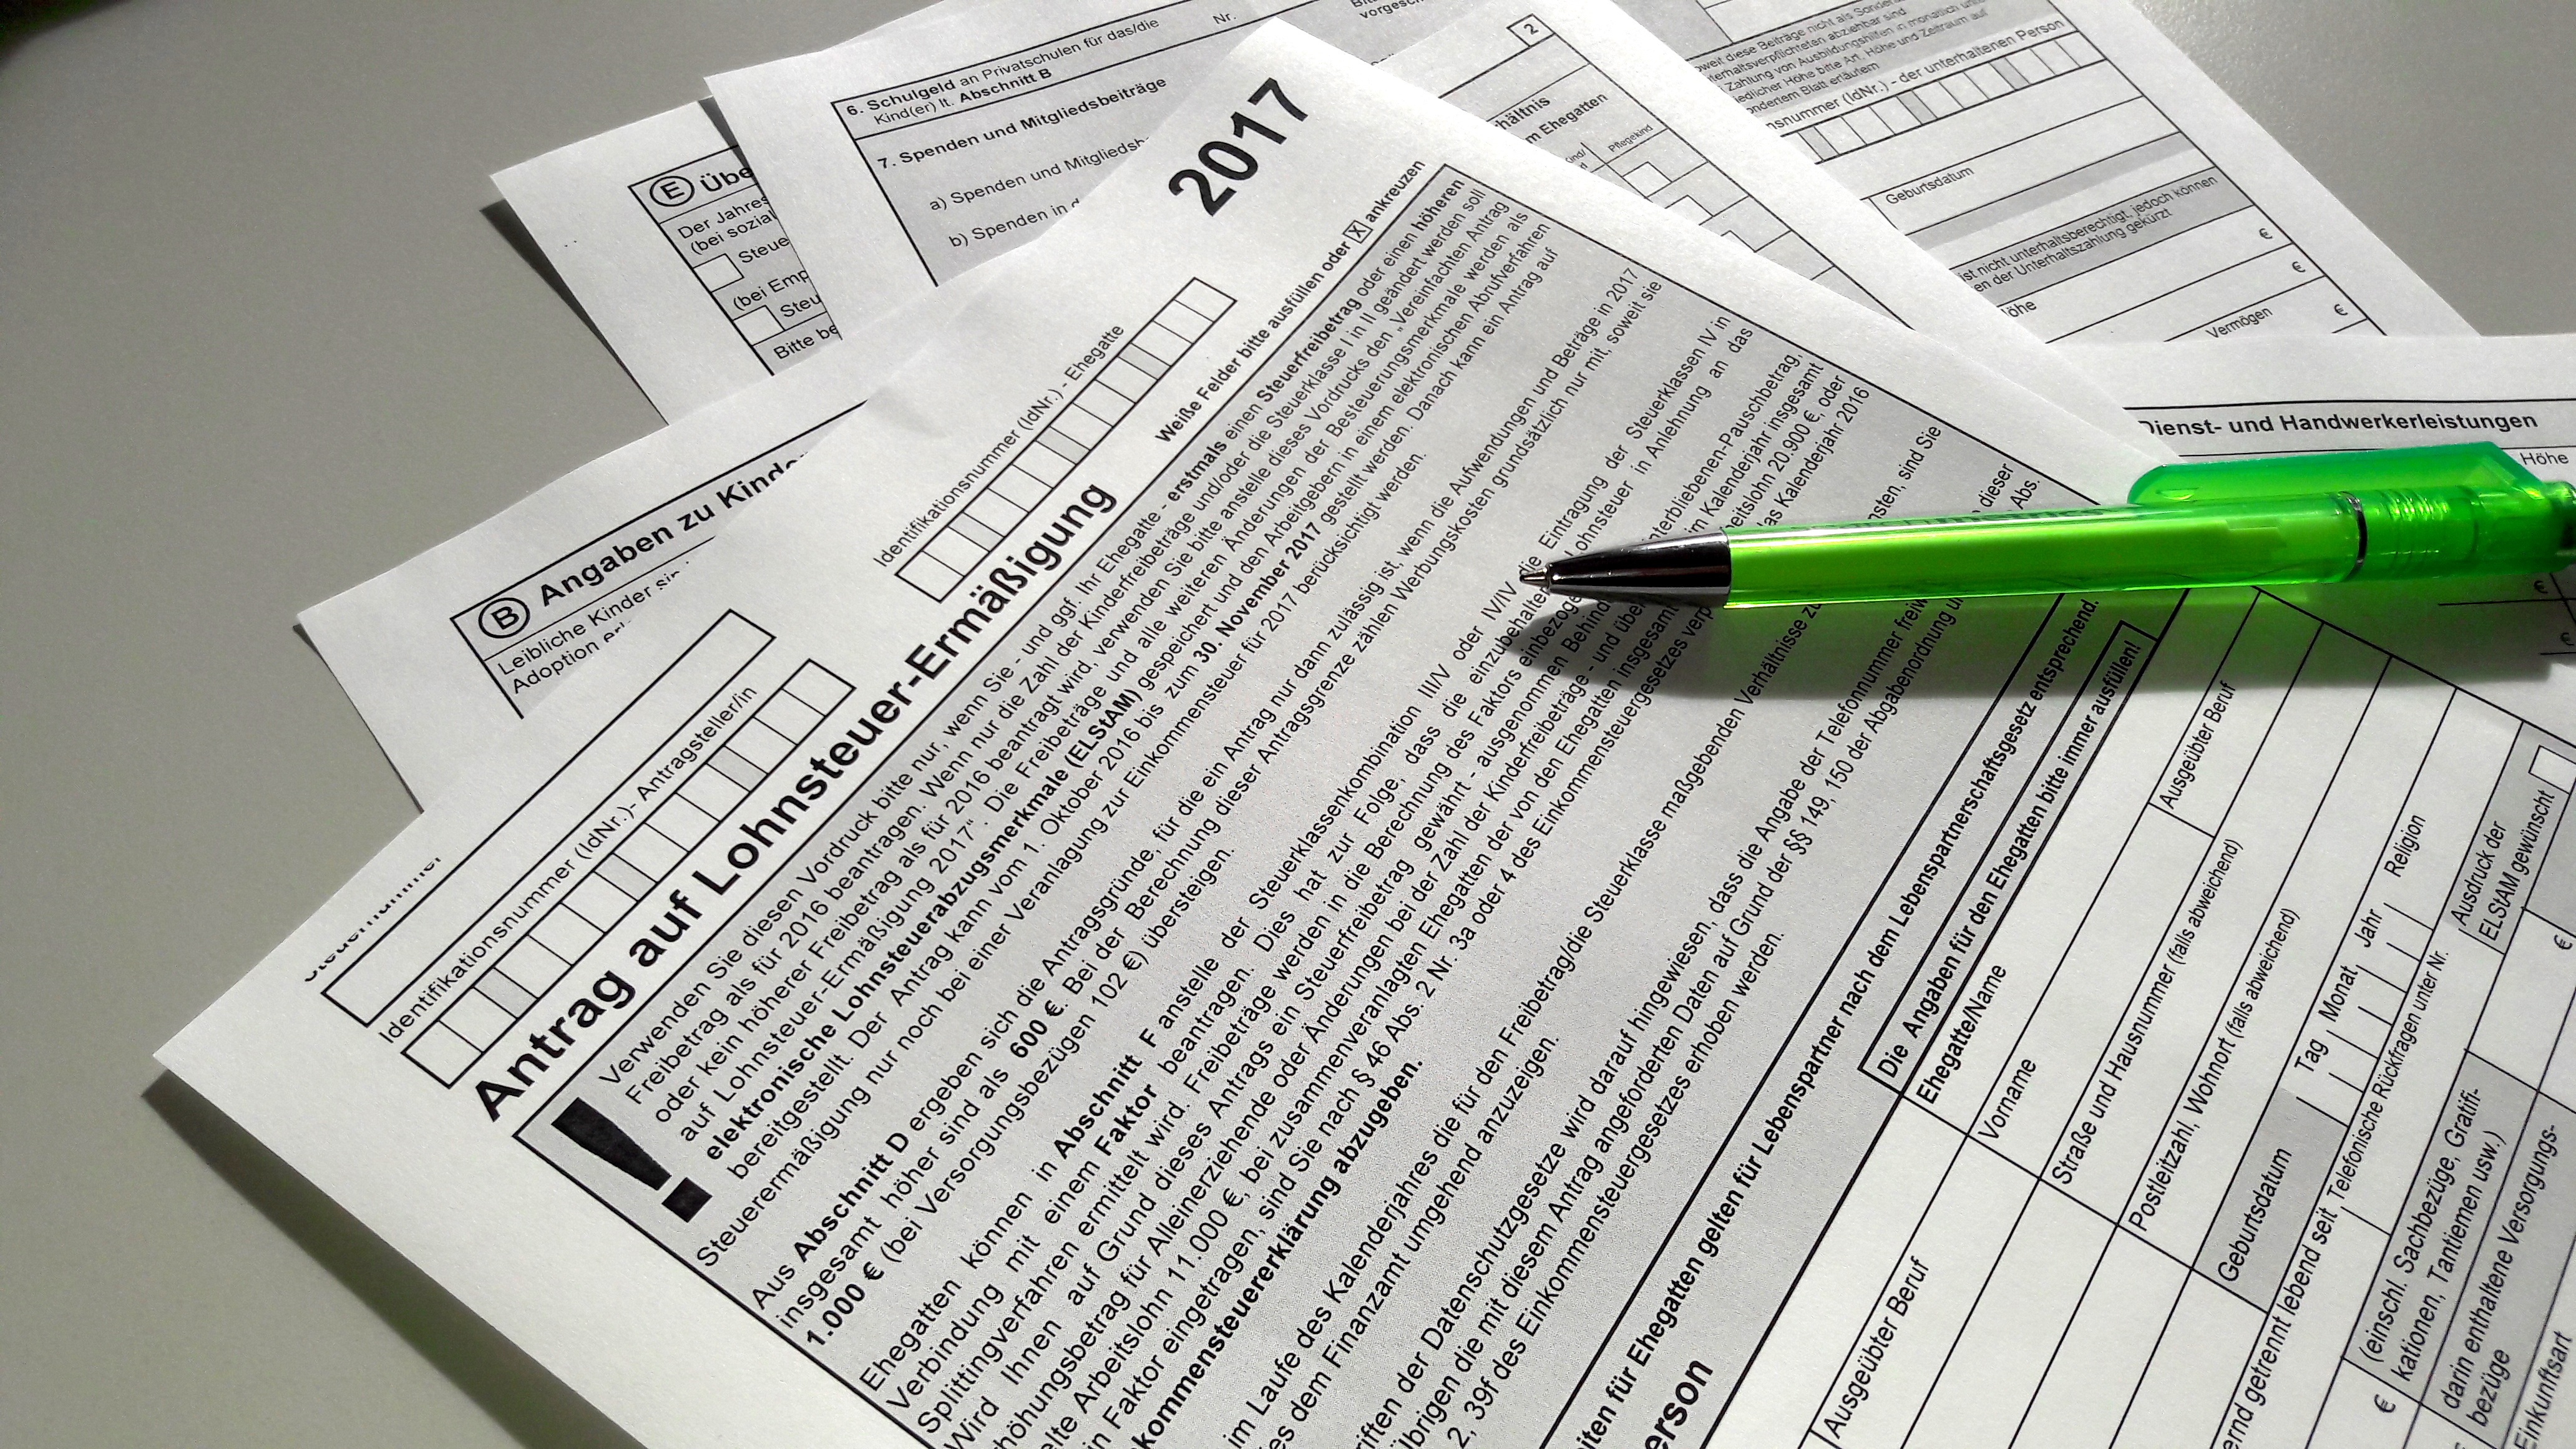
material, font, text, forms, tax return, product design, additional expenses